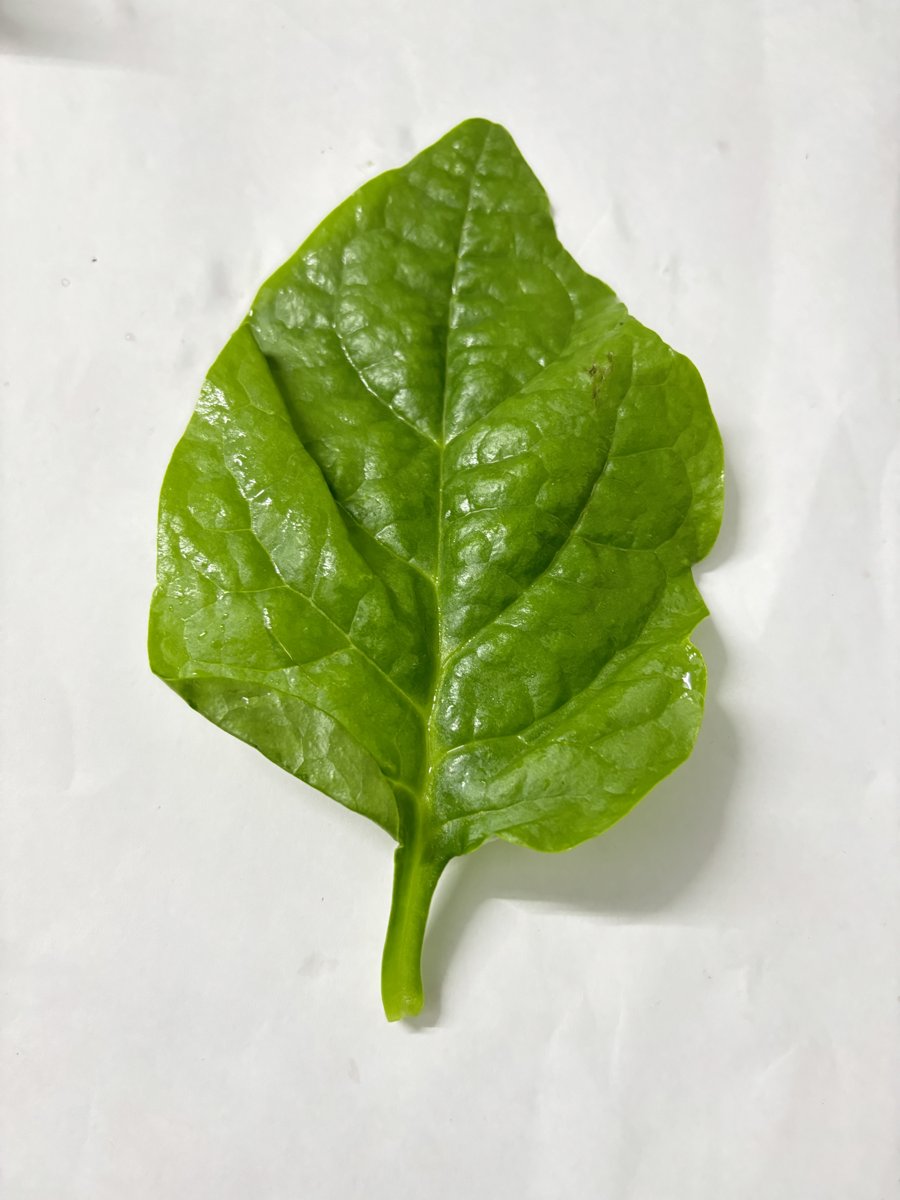
Label: Healthy-Leaf